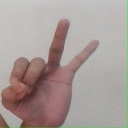
अक्षर: ण